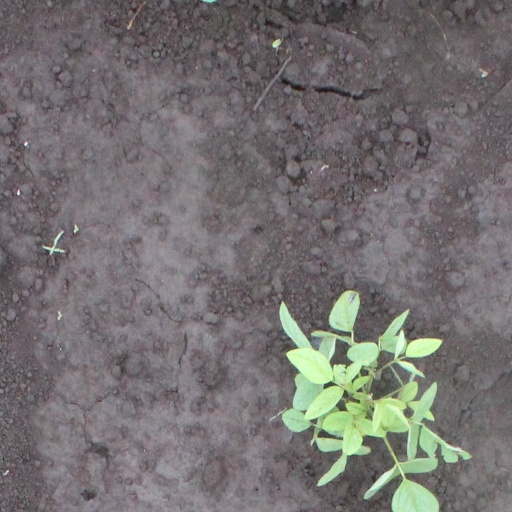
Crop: soybean